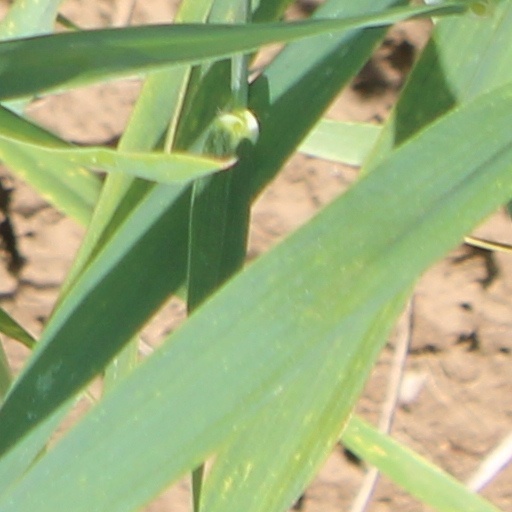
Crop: wheat